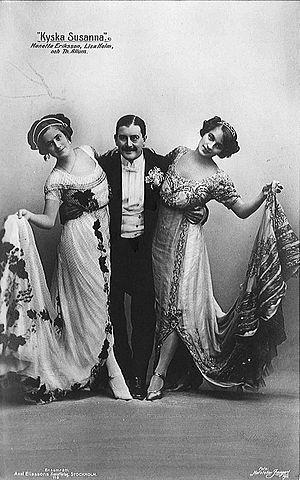
La Chaste Susanne est une opérette en trois actes de Jean Gilbert. Le livret est de Georg Okonkowski, basé sur la pièce Le fils à papa d'Antony Mars et Maurice Desvallières. Le fils de Jean Gilbert, Robert Gilbert